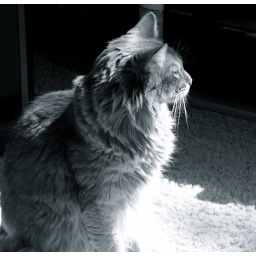
Crashie, in black and white